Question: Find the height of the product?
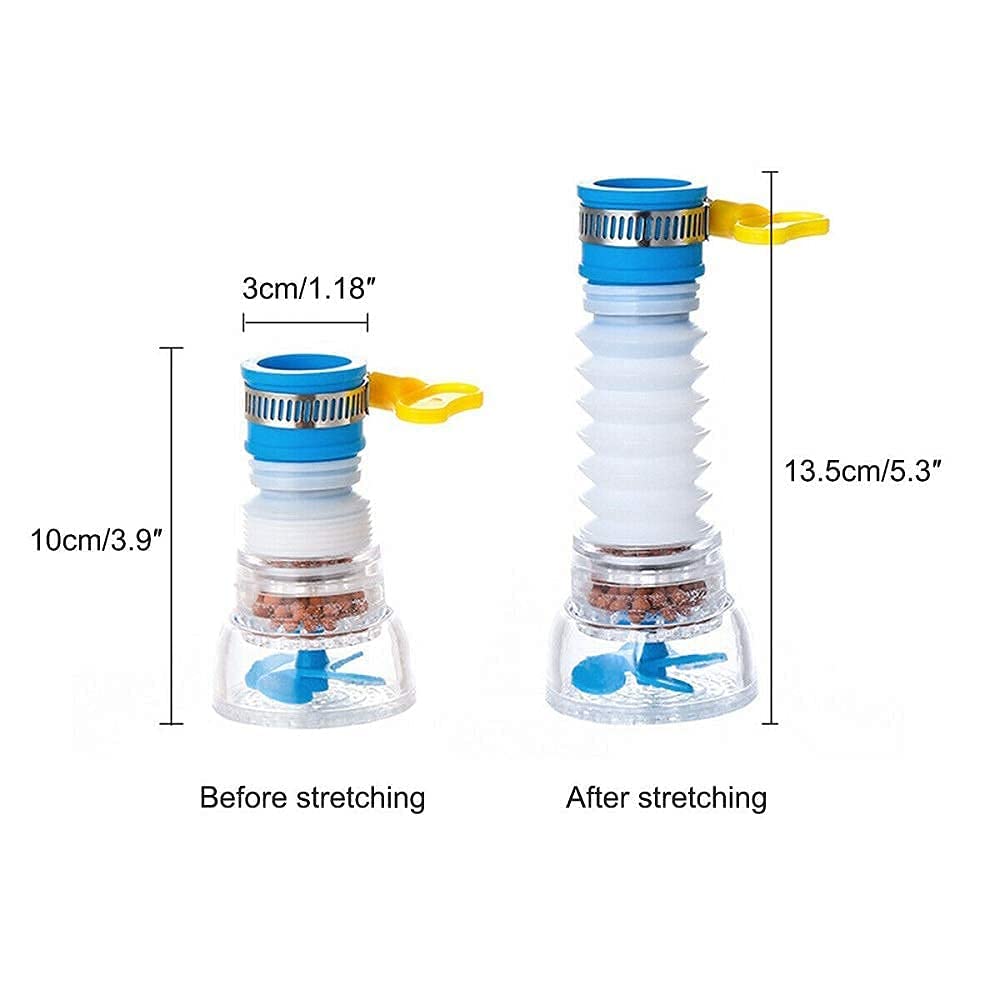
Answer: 10.0 centimetre